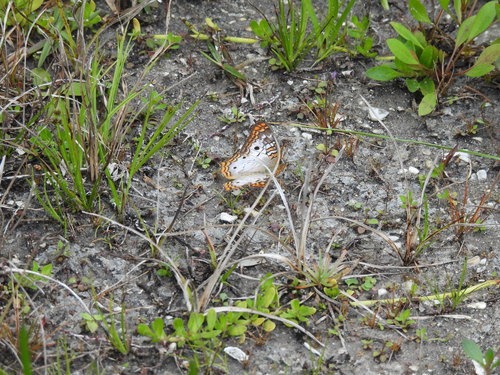
Scientific name: Anartia jatrophae
Common name: White peacock
Family: Nymphalidae
Order: Lepidoptera
Pollinator type: Primary pollinator
Habitat: Gardens, parks, and open areas
Geographic range: Southern United States to Argentina
Conservation status: Least Concern